National Evangelical School (Homs, Syria)

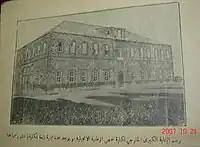
Drawing of the Main Building, 1907

People in Homs once called it the "English School", because it was the only school that conducted classes in English.